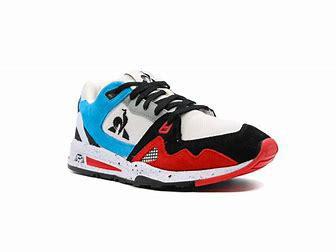
Brand: Le
Model: Coq Sportif 100